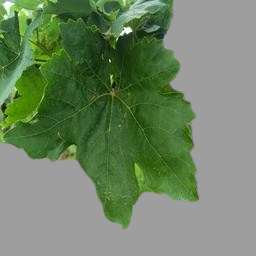
Label: Healthy Leaves